Tecnológico de Monterrey, Campus Santa Fe

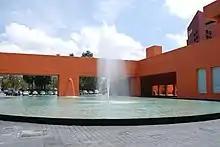

The Monterrey Institute of Technology and Higher Education, Santa Fe Campus (in ) commonly shortened as Tecnológico de Monterrey, Campus Santa Fe, ITESM Campus Santa Fe or Tec Santa Fe, is a campus of the Monterrey Institute of Technology and Higher Education private university system in Santa Fe, Mexico City, Mexico. It provides professional studies as well as high school programs. International programs are also available. The campus features modern architecture by the renowned Ricardo Legorreta, having more than 30,000 square meters of construction, with more than 3,000 students.